Moon Bay

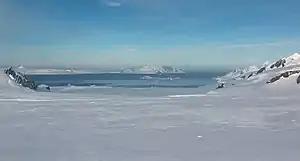
Moon Bay from Camp Academia, with Half Moon Island and Greenwich Island in the background

Moon Bay is a bay wide which recedes between Edinburgh Hill and Renier Point, on the east side of Livingston Island, in the South Shetland Islands off Antarctica. The glaciers Sopot Ice Piedmont, Iskar, Huron, Struma, Kaliakra, Panega and Debelt feed the bay. Both Half Moon Island and Elemag Reef lie in Moon Bay.